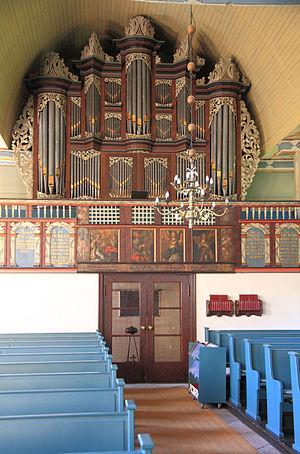
Johann Dietrich Busch est un facteur d'orgue.